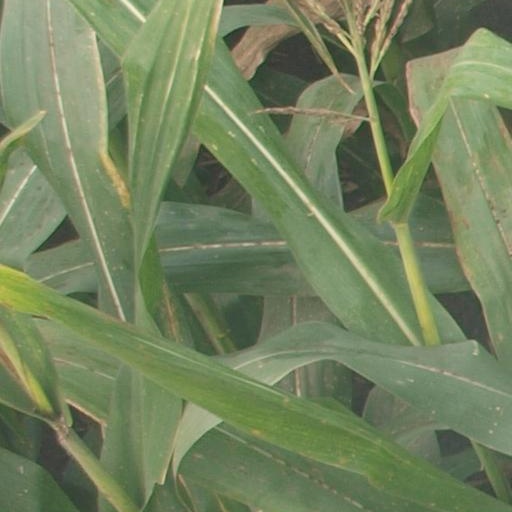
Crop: maize; corn